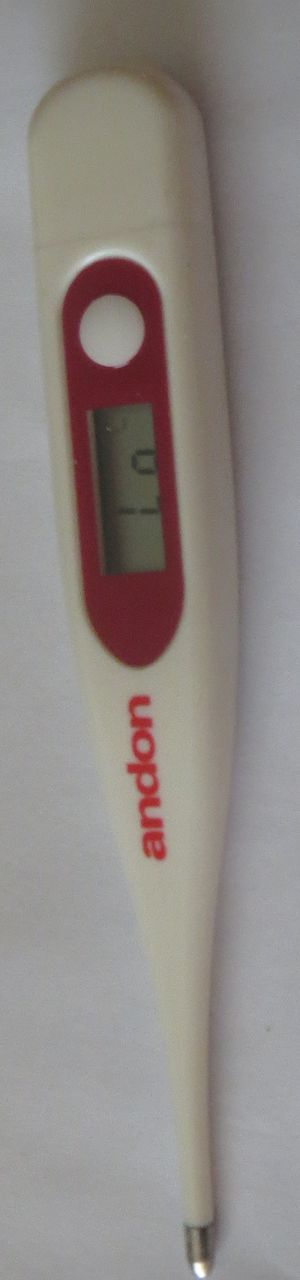
Feber
Febertermometer
Feber er et almindeligt forekommende symptom på en sygdomstilstand. Man har feber når kropstemperaturen runder 38 °C, som er én grad over normaltemperaturen for mennesker.